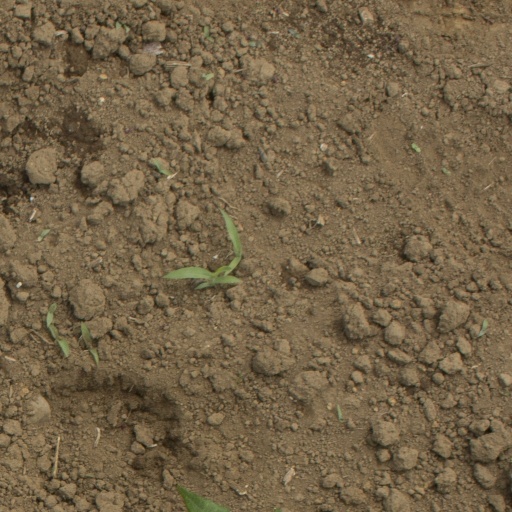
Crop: Jerusalem artichoke